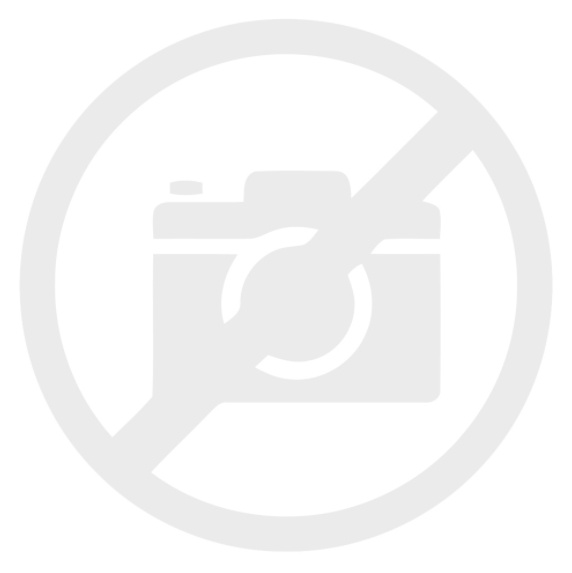
Touring Screen Blue For Yamaha YZF R6 99-02
Touring Screens are a tall screen, built especially for large touring bikes. Touring Screens optimises its height and unique central curves for ultimate windflow advantages. Much taller than standard screens Designed to a perfect shape to improve aerodynamics Manufactured in Spain to EU standards Supplied pre-drilled and ready to fit 1 year manufacturers warranty included Includes full instructions to ensure simple fitment Touring Screens are manufactured from polycarbonate, which is a high-performance, lightweight plastic that demonstrates a balance of ultra toughness, optical clarity and dimensional stability. Touring Screens are available in a range of different colour and tint options. Touring Screens from Puig are easy to fit and are supplied with all parts required together with full fitting instructions. Compatible Motorcycle Model : Yamaha YZF R6 (99-02)
Brand: Puig
Category: Vehicles & Parts > Vehicle Parts & Accessories > Motor Vehicle Parts > Motor Vehicle Frame & Body Parts > Bumpers